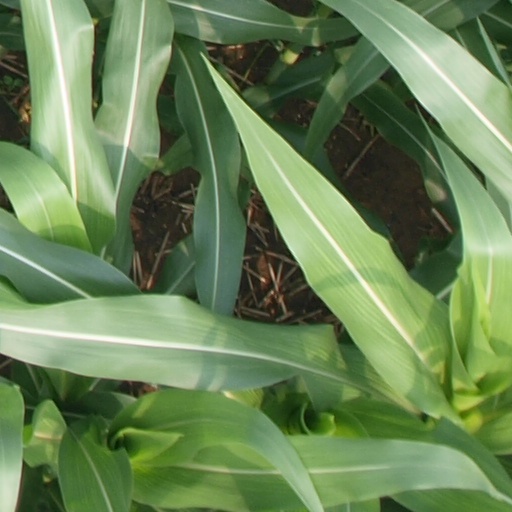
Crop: maize; corn